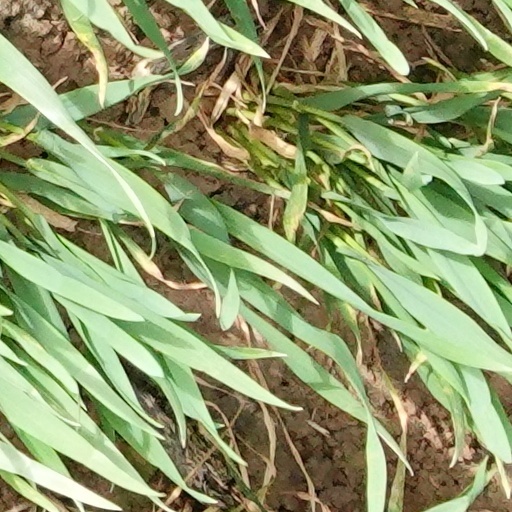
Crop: wheat